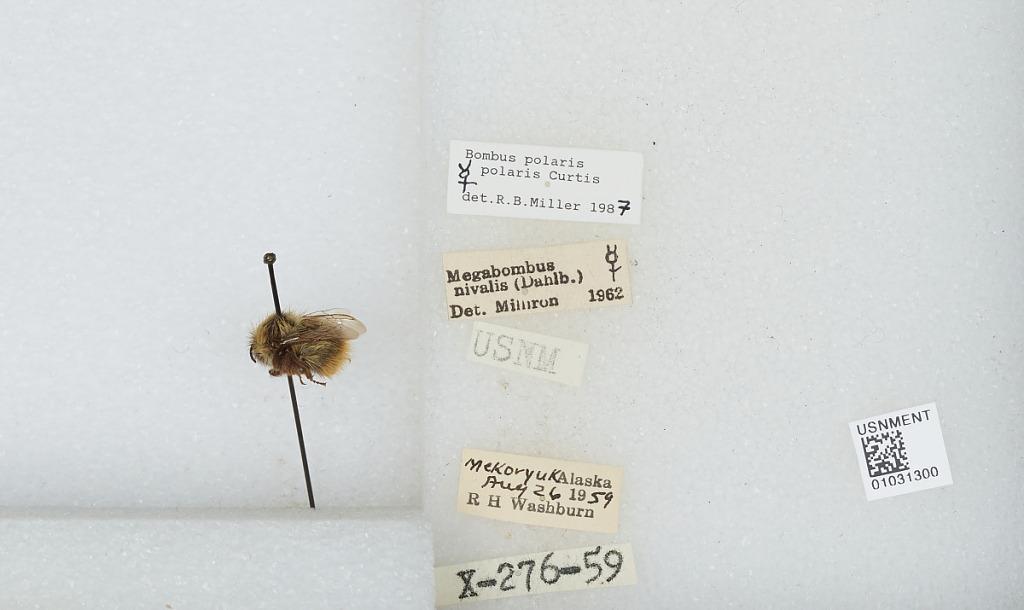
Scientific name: Bombus (Alpinobombus) polaris Curtis
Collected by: R. Washburn
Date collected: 1959-8-26
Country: United States
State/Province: Alaska
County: Bethel
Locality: Mekoryuk
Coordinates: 60.3892, -166.207
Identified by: Milliron